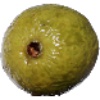
Label: guava